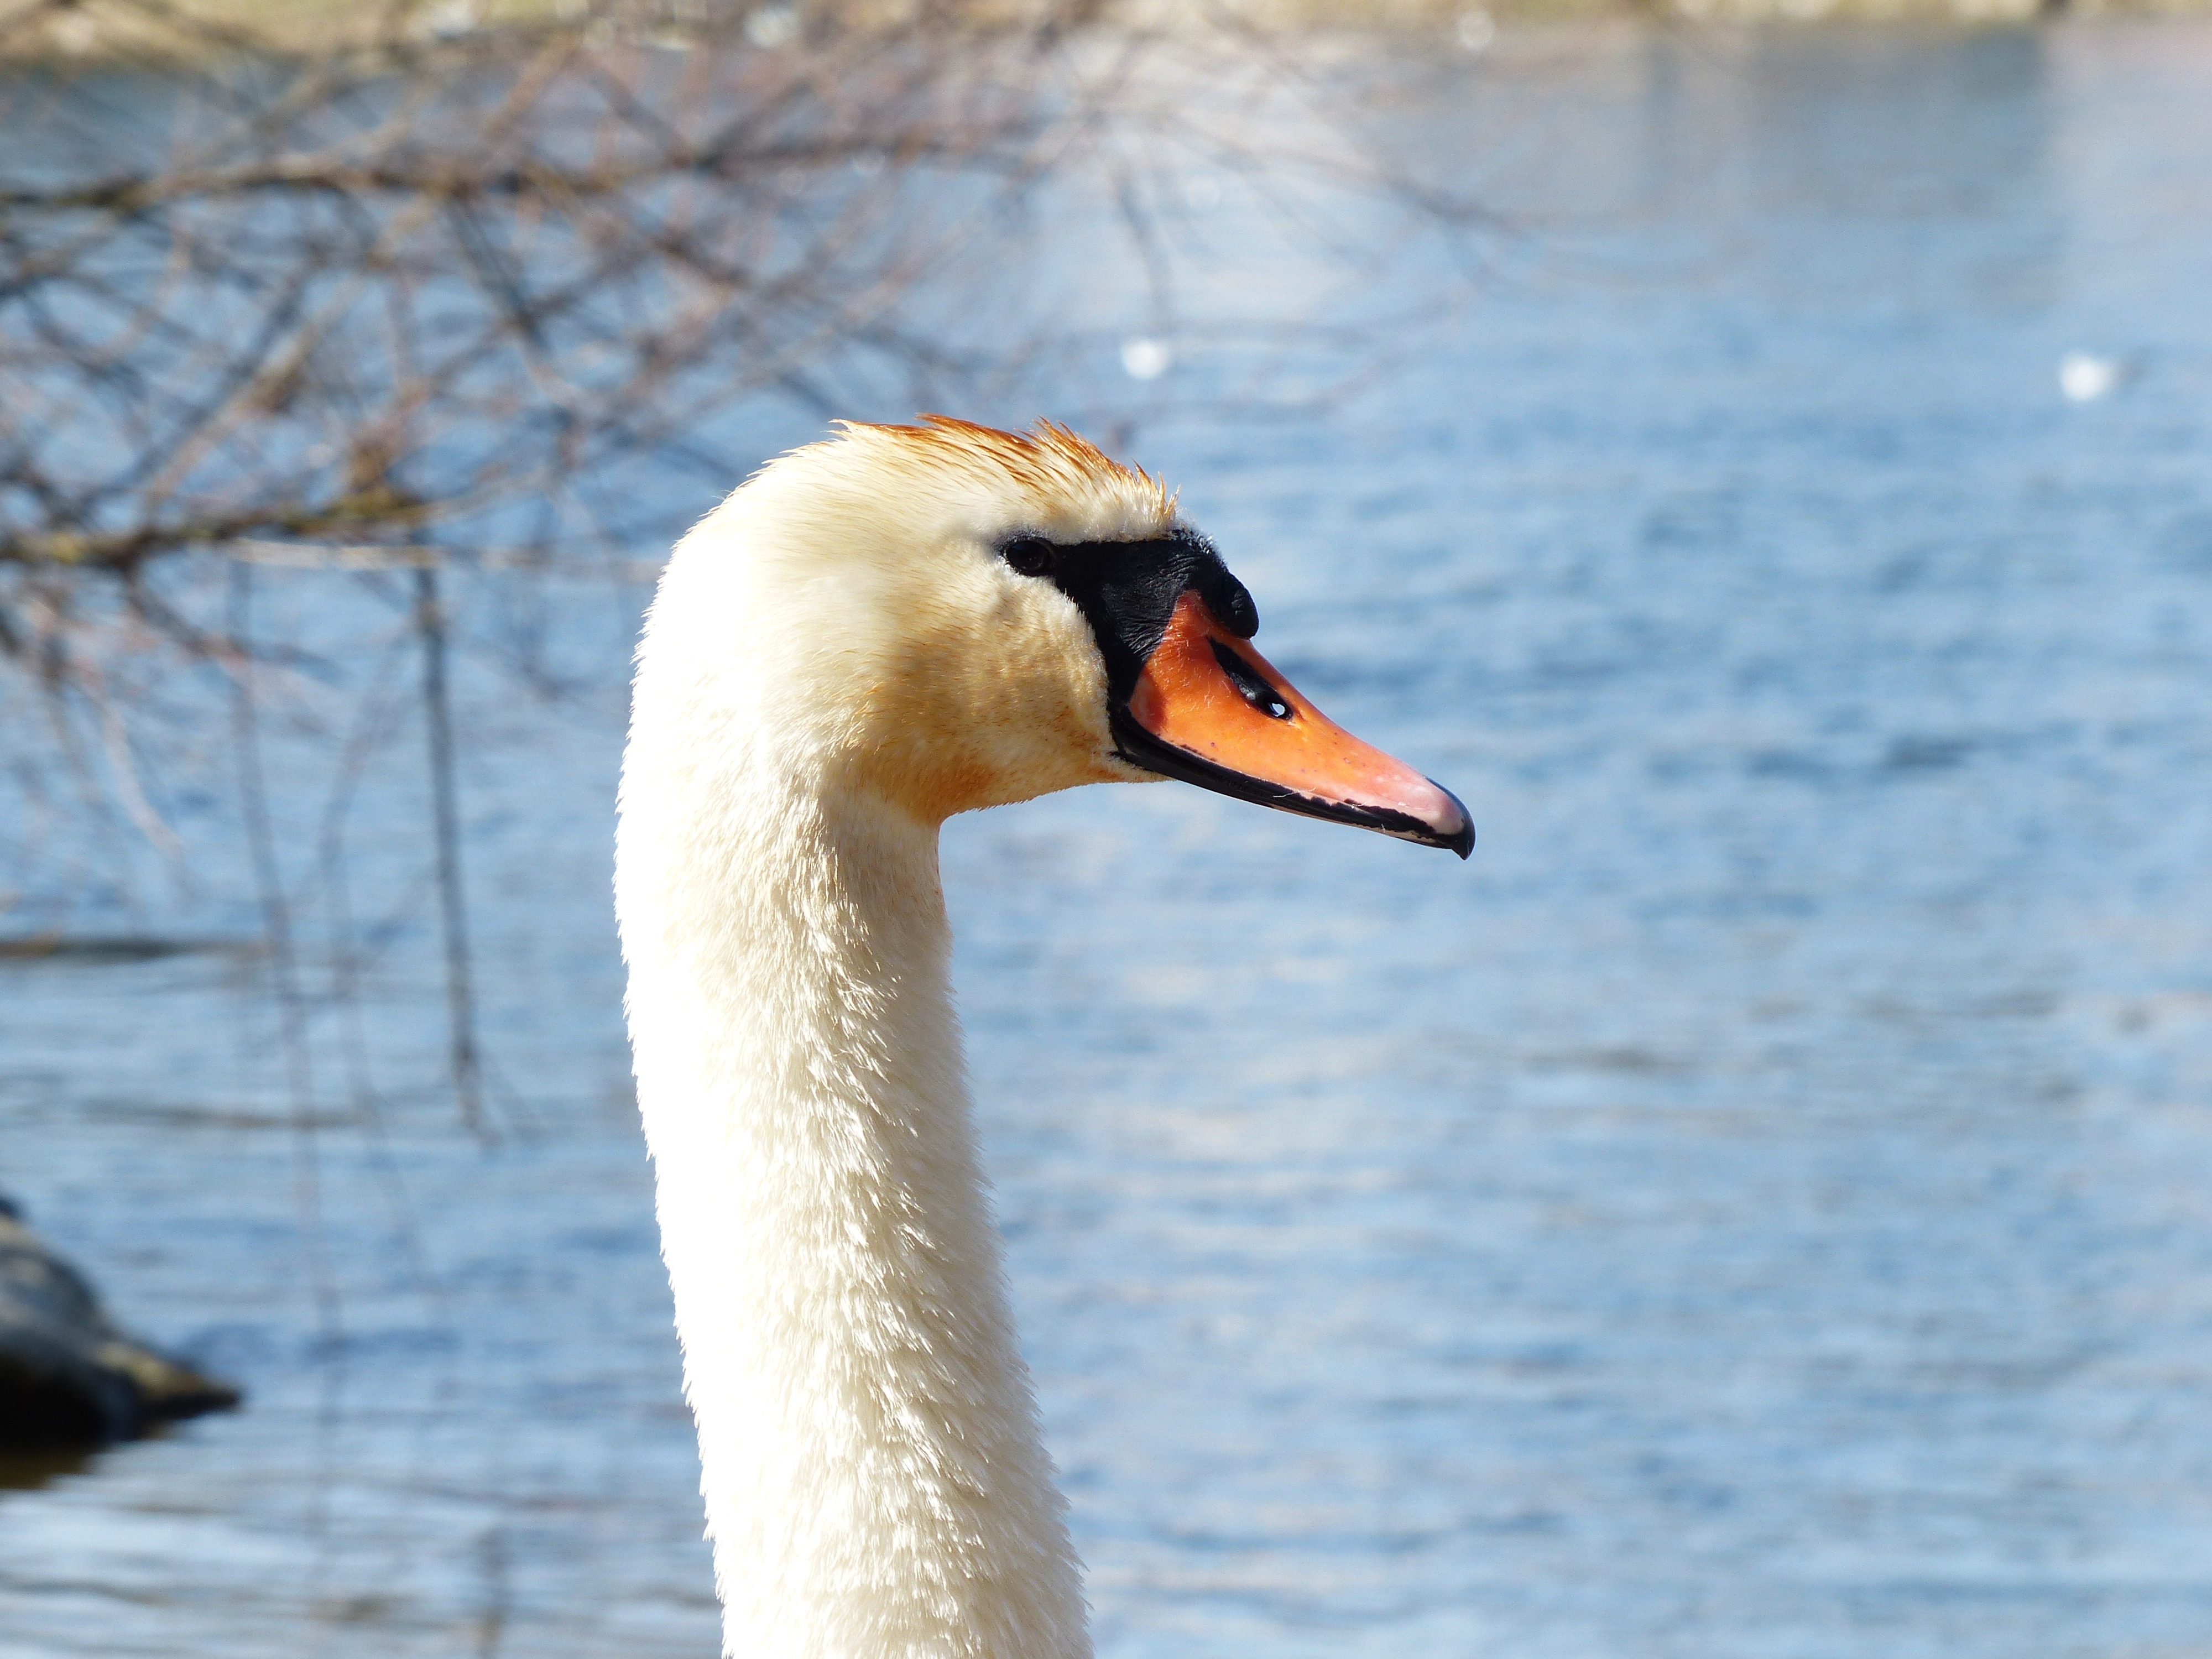
water, bird, white, lake, animal, river, wildlife, swim, beak, fauna, swan, anatidae, cygnus, head, vertebrate, beautiful, elegant, bill, waterfowl, waters, water bird, duck bird, mute swan, cygnus olor, ducks geese and swans